Cliff Daniels

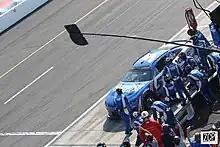
Daniels (standing on the pit wall) watching his pit crew make a pit stop in the race at Pocono in 2022

On October 28, 2020, Daniels was announced to become the crew chief for No. 5 of Kyle Larson. The 5 car would replace the No. 48 in 2021.